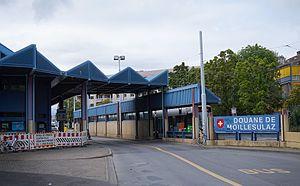
La ligne 17 du tramway de Genève est une ligne diamétrale transfrontalière exploitée par les Transports publics genevois. Elle dessert plusieurs quartiers de Genève ainsi que les communes suisses de Carouge, Chêne-Bourg, Chêne-Bougeries, Lancy et Thônex et les communes françaises de Ambilly, Annemasse et Gaillard. Les terminus sont à la gare de Lancy-Pont-Rouge et au Parc Montessuit à Annemasse. Créée en 2005, elle a été supprimée en 2011 avant d'être réintégrée au réseau en 2019 et prolongée sur le sol français jusqu'à Annemasse.